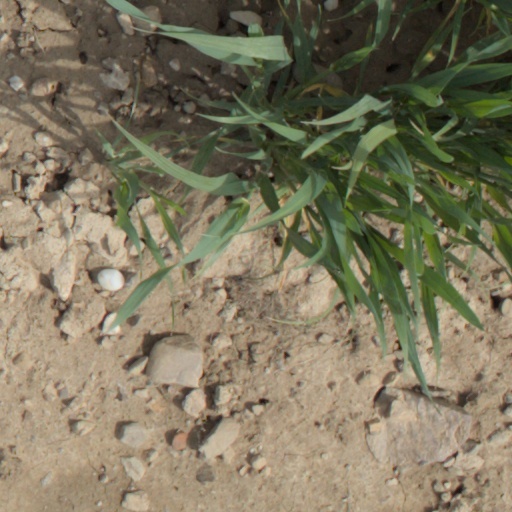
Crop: wheat